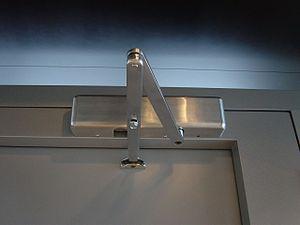
Un ferme-porte, aussi appelé groom, du nom d'une marque déposée française, ou blount, est un dispositif mécanique installé sur une porte pour la refermer automatiquement lorsqu'elle a été ouverte.
L'incendie de l'hôtel Paris-Opéra a eu lieu dans la nuit du 14 au 15 avril 2005 au 76 rue de Provence à Paris et a fait vingt-quatre morts dont onze enfants. C'est l'incendie le plus meurtrier qui ait eu lieu dans Paris depuis la Libération.